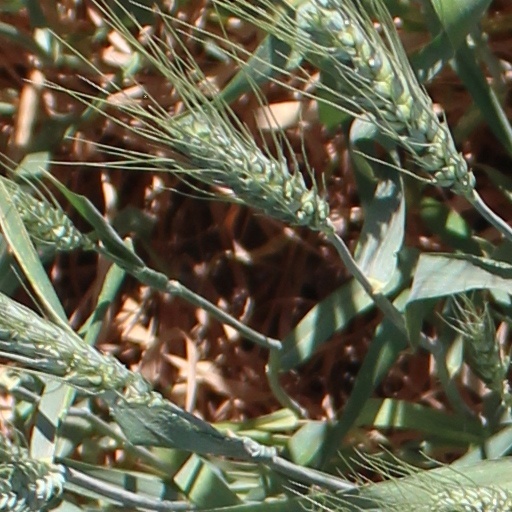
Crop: wheat